Franklin Knight Lane

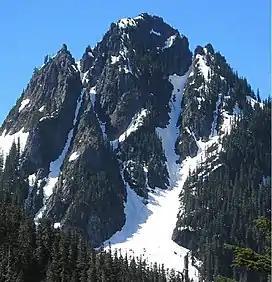
Lane Peak

The Department of the Interior in 1913 was a hodgepodge of different agencies. Many of them, such as the Pensions Office, Indian Office, and General Land Office had been departmental responsibilities since the Interior Department was organized in 1849. Others, such as the Bureau of Education, the Geological Survey and the Bureau of Mines, had been added later. The Department was also responsible for national parks, the Patent Office, the United States Capitol building and grounds, Howard University, Gallaudet University, St. Elizabeths Hospital and the Maritime Canal Company of Nicaragua, charged with building a canal upon which work had been suspended for twenty years.